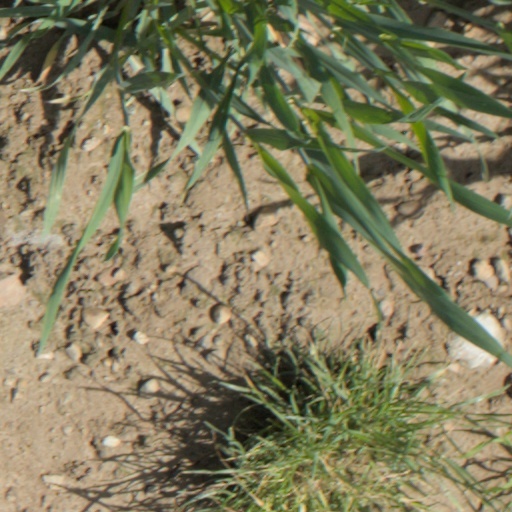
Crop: wheat